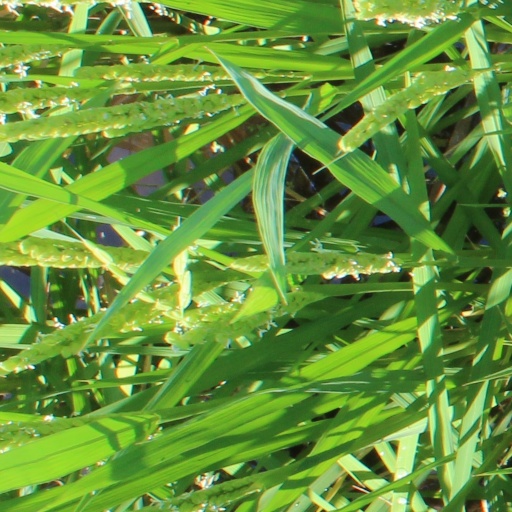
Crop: rice